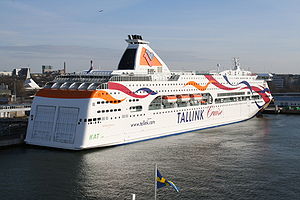
MS Baltic Queen
MS Baltic Queen i Tallinn
MS Baltic Queen er en cruisefærge ejet af det estiske færgeselskab Tallink, der er indsat på ruten Tallinn-Mariehamn-Stockholm. Skibet blev bygget af værftet STX Europe i Rauma, Finland.